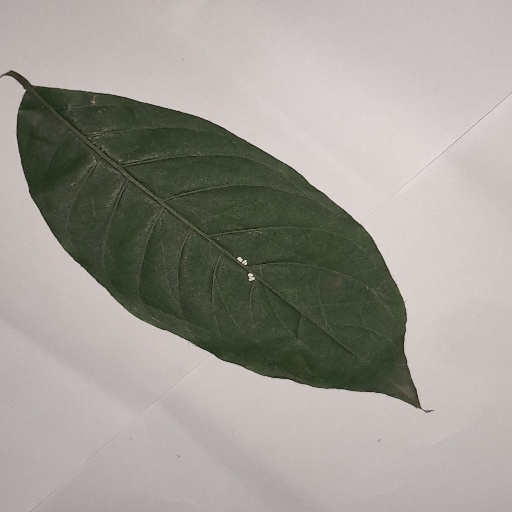
Species: HariTaki
Leaf condition: Shot Hole